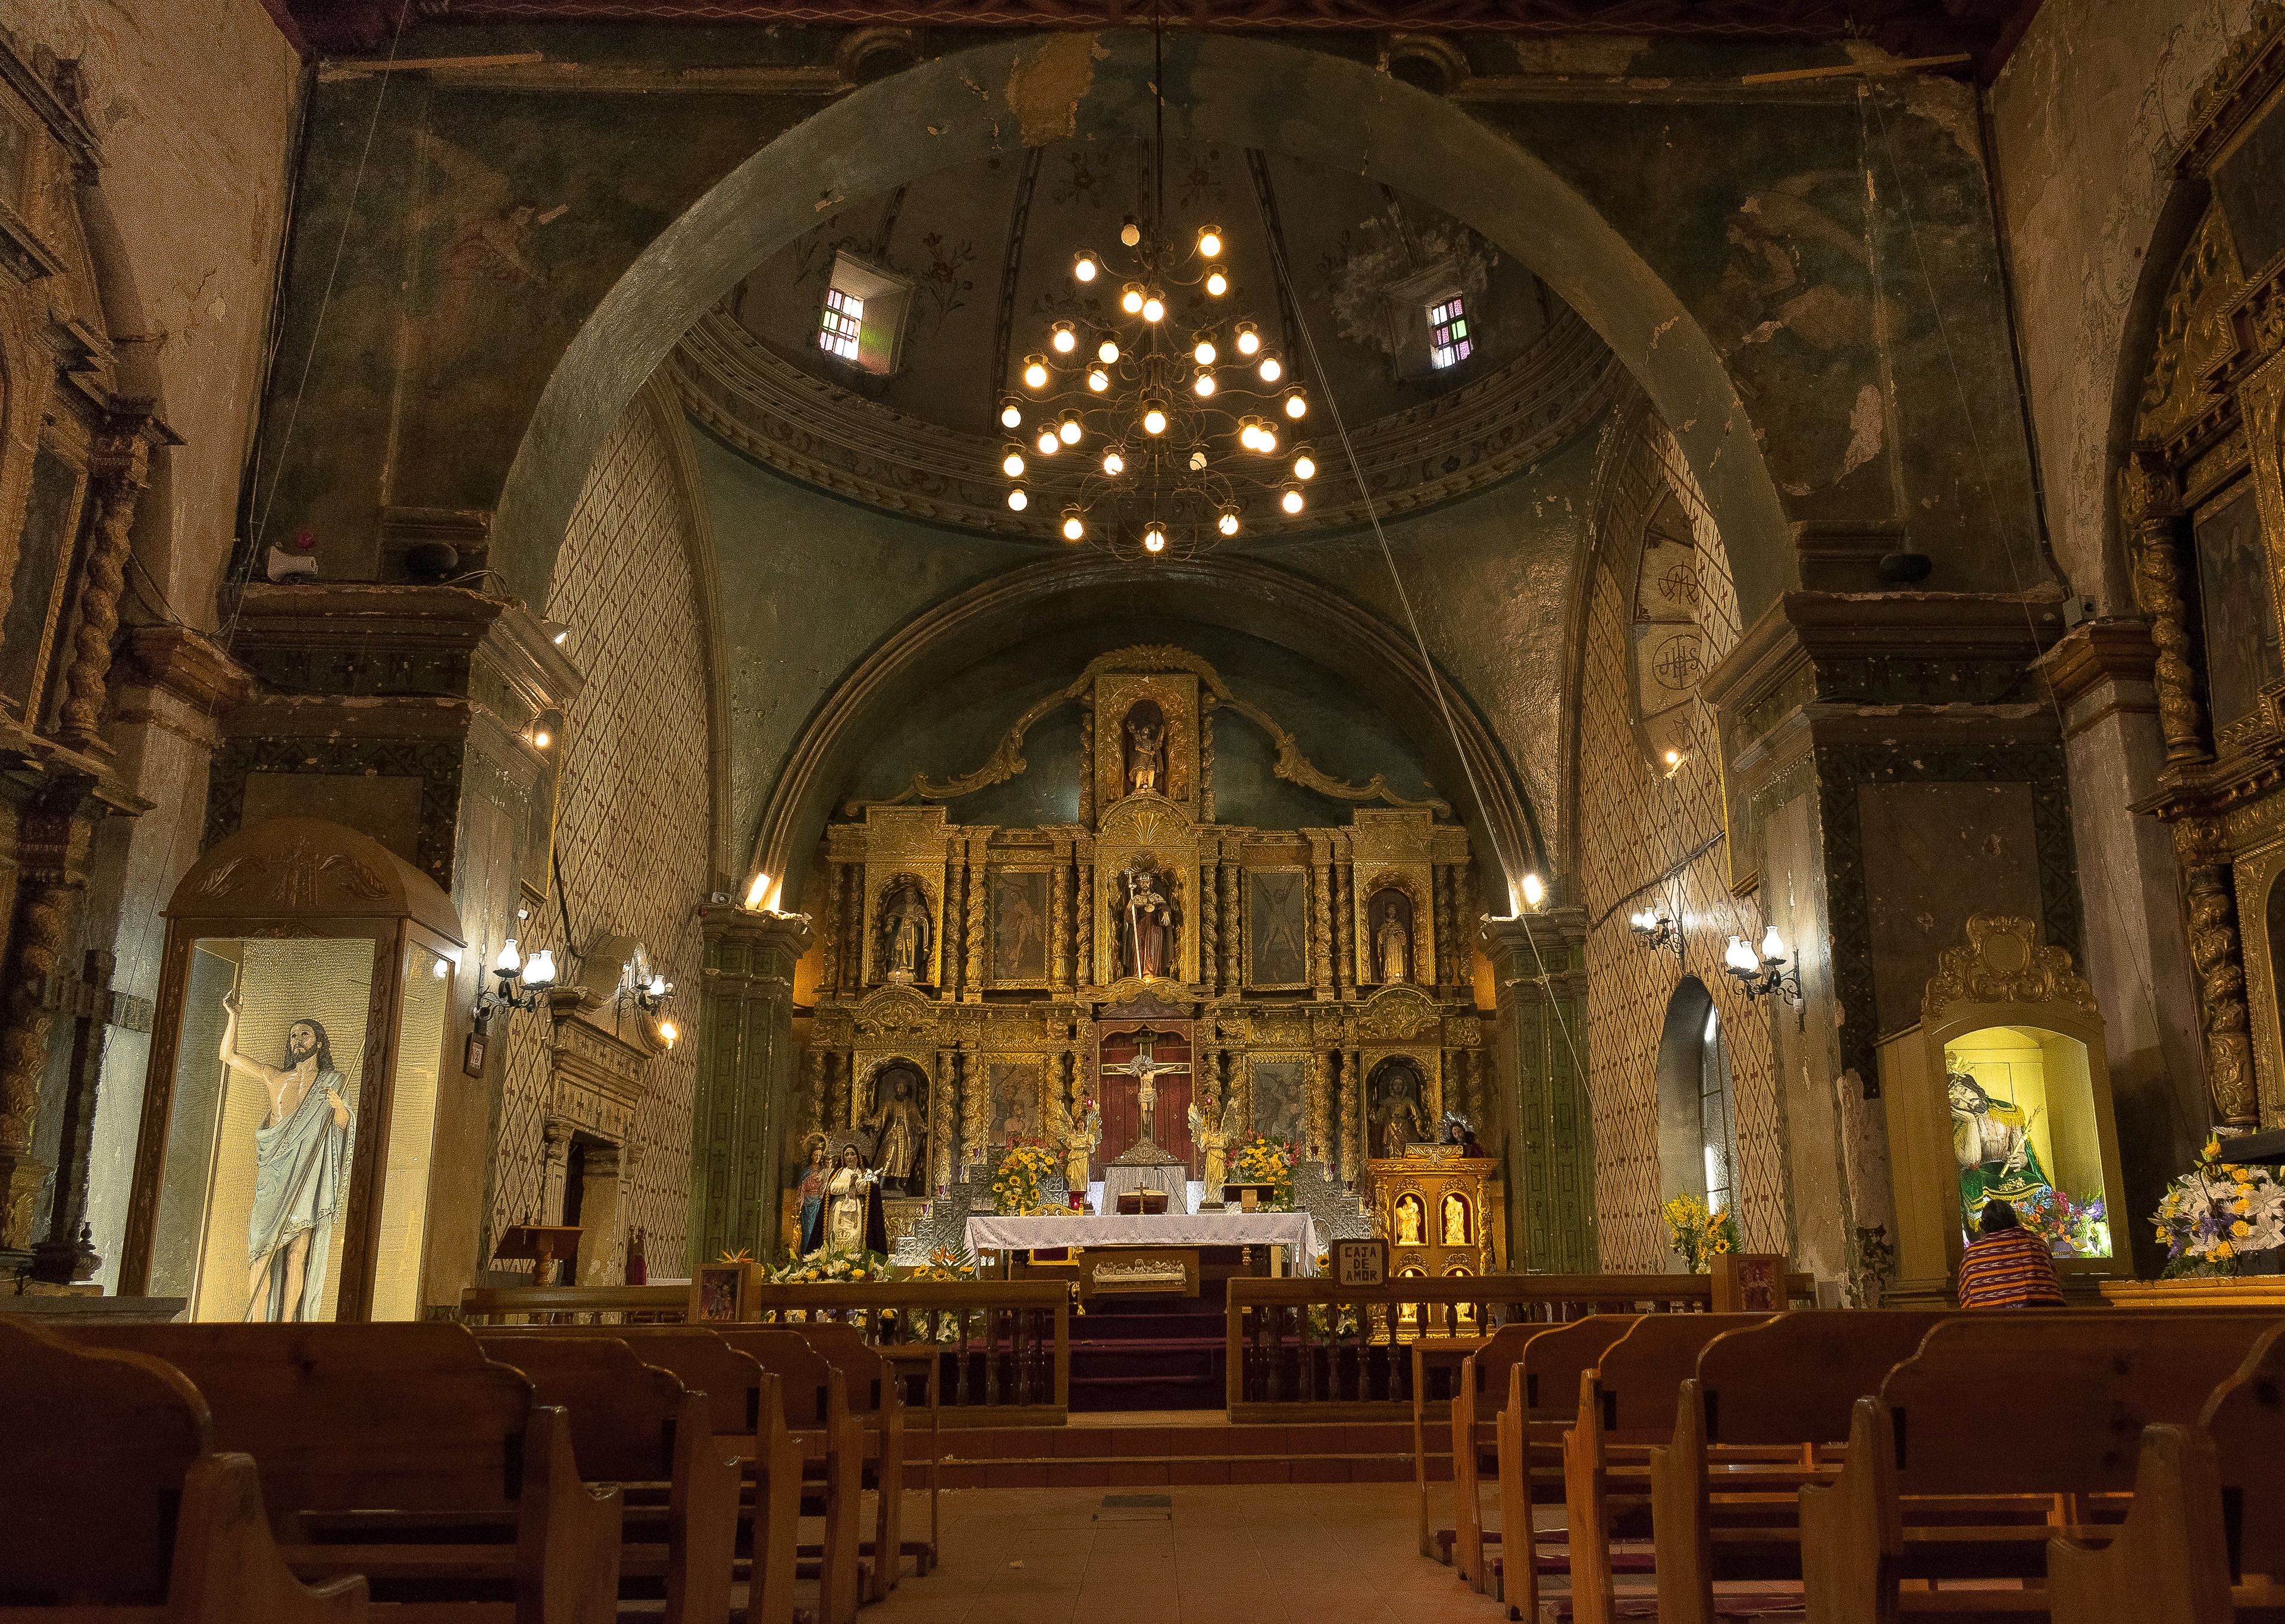
church, guatemala, catholic, late romantic, baroque, centuries XVI XVII y XVII, devotion, art, architecture, Spanish colony, religion, jesus, god, cross, altar, lighting, interior design, glass, chapel, holy places, religious institute, place of worship, aisle, ceiling, hall, light fixture, medieval architecture, cathedral, temple, convent, shrine, arch, byzantine architecture, ritual, symmetry, parish, synagogue, gothic architecture, basilica, classical architecture, symbol, vault, abbey, religious item, chandelier, varnish, arcade, monastery, artifact, mission